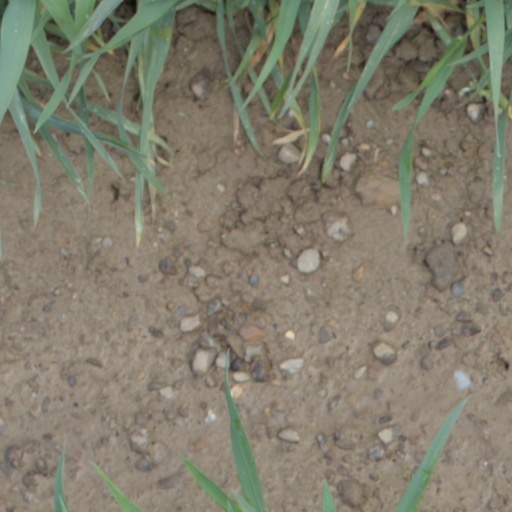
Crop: wheat